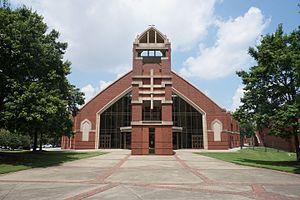
L’église baptiste Ebenezer est une église baptiste à Atlanta aux États-Unis. Elle est affiliée à la Convention baptiste nationale progressiste.